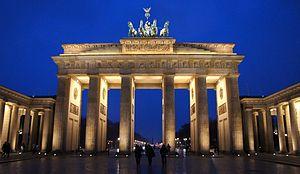
La porte de Brandebourg (Berlin, Allemagne). Русский: Бранденбургские ворота (Берлин, Германия).
Les MTV Europe Music Awards ont été créés en 1994 par MTV Europe pour récompenser les meilleurs clips vidéos de l'année en Europe. À l'origine conçus comme une alternative aux MTV Video Music Awards, les MTV Europe Music Awards sont aujourd'hui une célébration de ce que les téléspectateurs de MTV considèrent comme le meilleur de la musique. Contrairement aux VMA's, la plupart des prix sont décernés par les votes des téléspectateurs. Les MTV Europe Music Awards changent chaque année de ville hôte. Jusqu'ici l'événement a déjà été accueilli 5 fois par le Royaume-Uni et par l'Allemagne. Les prix sont présentés annuellement et retransmis en direct sur MTV Europe, MTV et la plupart des canaux MTV internationaux.
L'Union européenne est une association politico-économique sui generis de vingt-sept États européens qui délèguent ou transmettent par traité l’exercice de certaines compétences à des organes communautaires. Elle s'étend sur un territoire de 4,2 millions de kilomètres carrés, est peuplée de plus de 443 millions d'habitants et est la deuxième puissance économique mondiale en termes de PIB nominal derrière les États-Unis. L’Union européenne est régie par le traité de Maastricht et le traité de Rome, dans leur version actuelle, depuis le 1ᵉʳ décembre 2009 et l'entrée en vigueur du traité de Lisbonne. Sa structure institutionnelle est en partie supranationale et en partie intergouvernementale : le Parlement européen est élu au suffrage universel direct, tandis que le Conseil européen et le Conseil de l'Union européenne sont composés de représentants des États membres. Le président de la Commission européenne est pour sa part élu par le Parlement sur proposition du Conseil européen. La Cour de justice de l'Union européenne est chargée de veiller à l'application du droit de l'Union européenne.
Ce classement des villes européennes classées par le nombre de touristes est uniquement donné à titre indicatif et les chiffres donnés peuvent contenir une erreur non négligeable, en effet les données proviennent de différentes sources et les chiffres sont très anciens et non confirmés.
Berlin /bɛʁ.lɛ̃/ est la capitale et la plus grande ville d'Allemagne. Institutionnellement, c’est une ville-État nommée Land de Berlin.
Berlin-Mitte [ˈmɪtə] est le quartier qui constitue le centre-ville berlinois. Il fait partie de l'arrondissement homonyme depuis 2001. Au contraire du reste de l'arrondissement, Berlin-Mitte faisait partie de Berlin-Est lors de la partition de la ville.